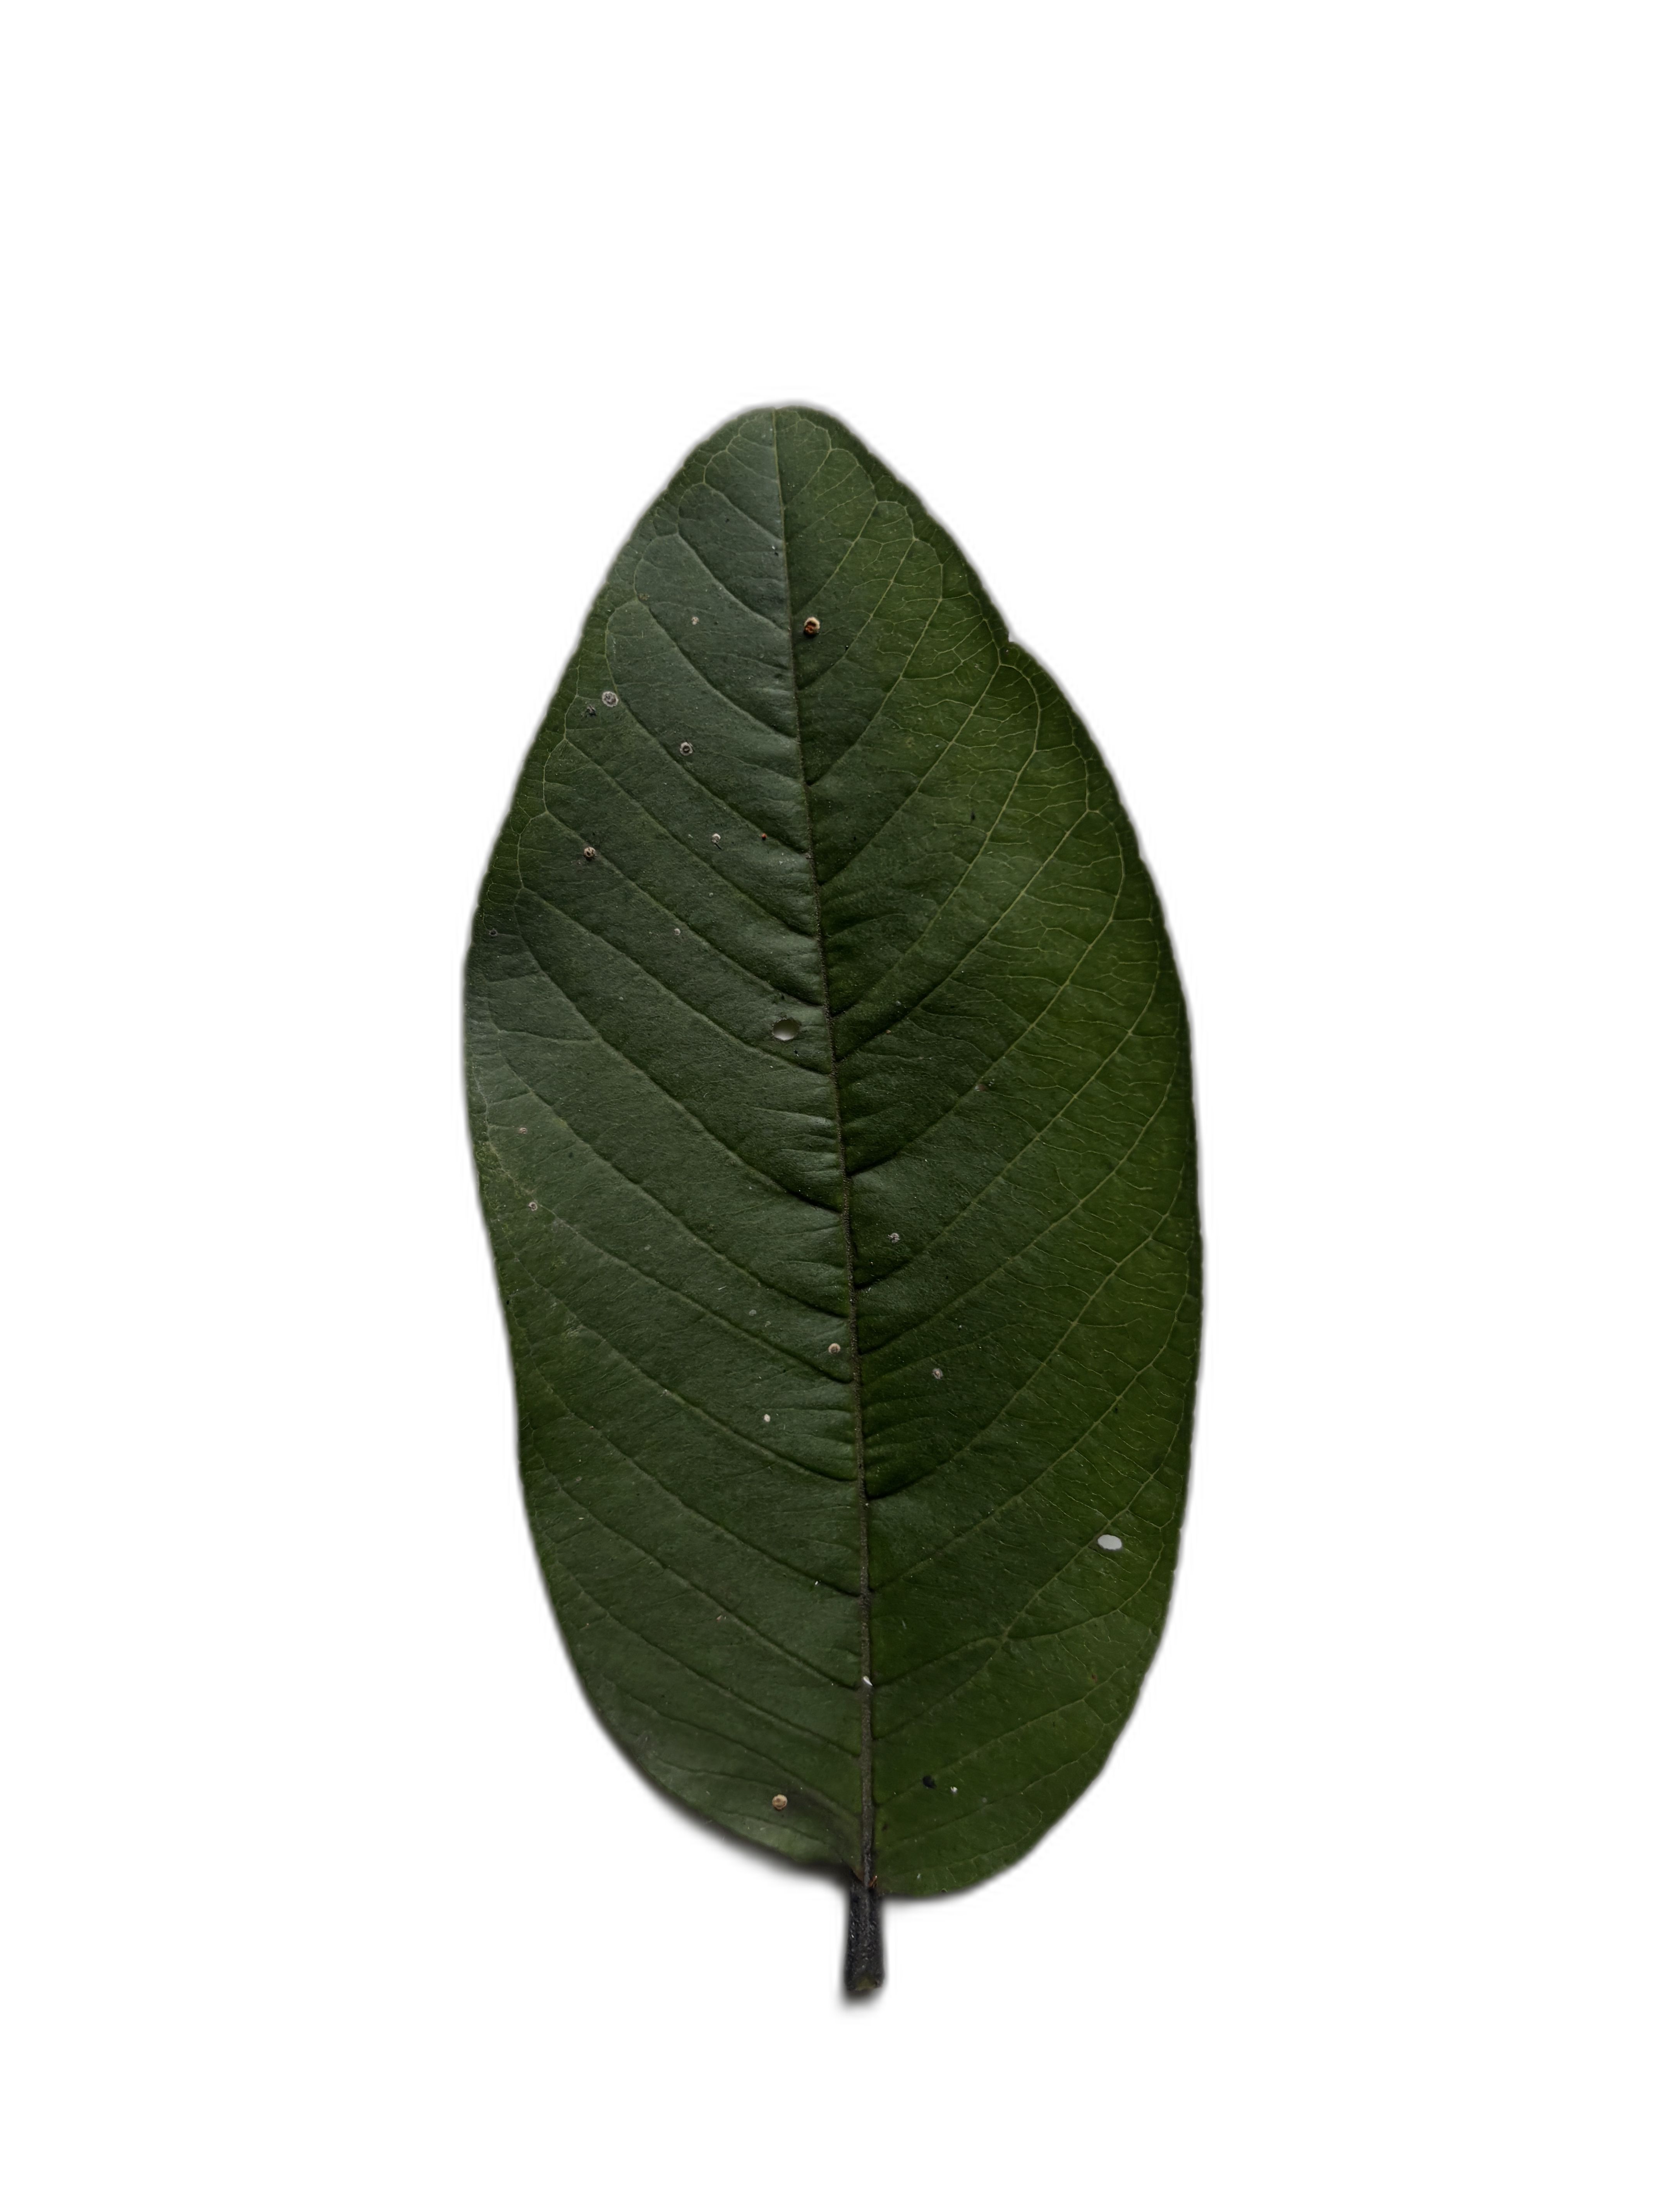
Plant part: leaf
Disease: Healthy